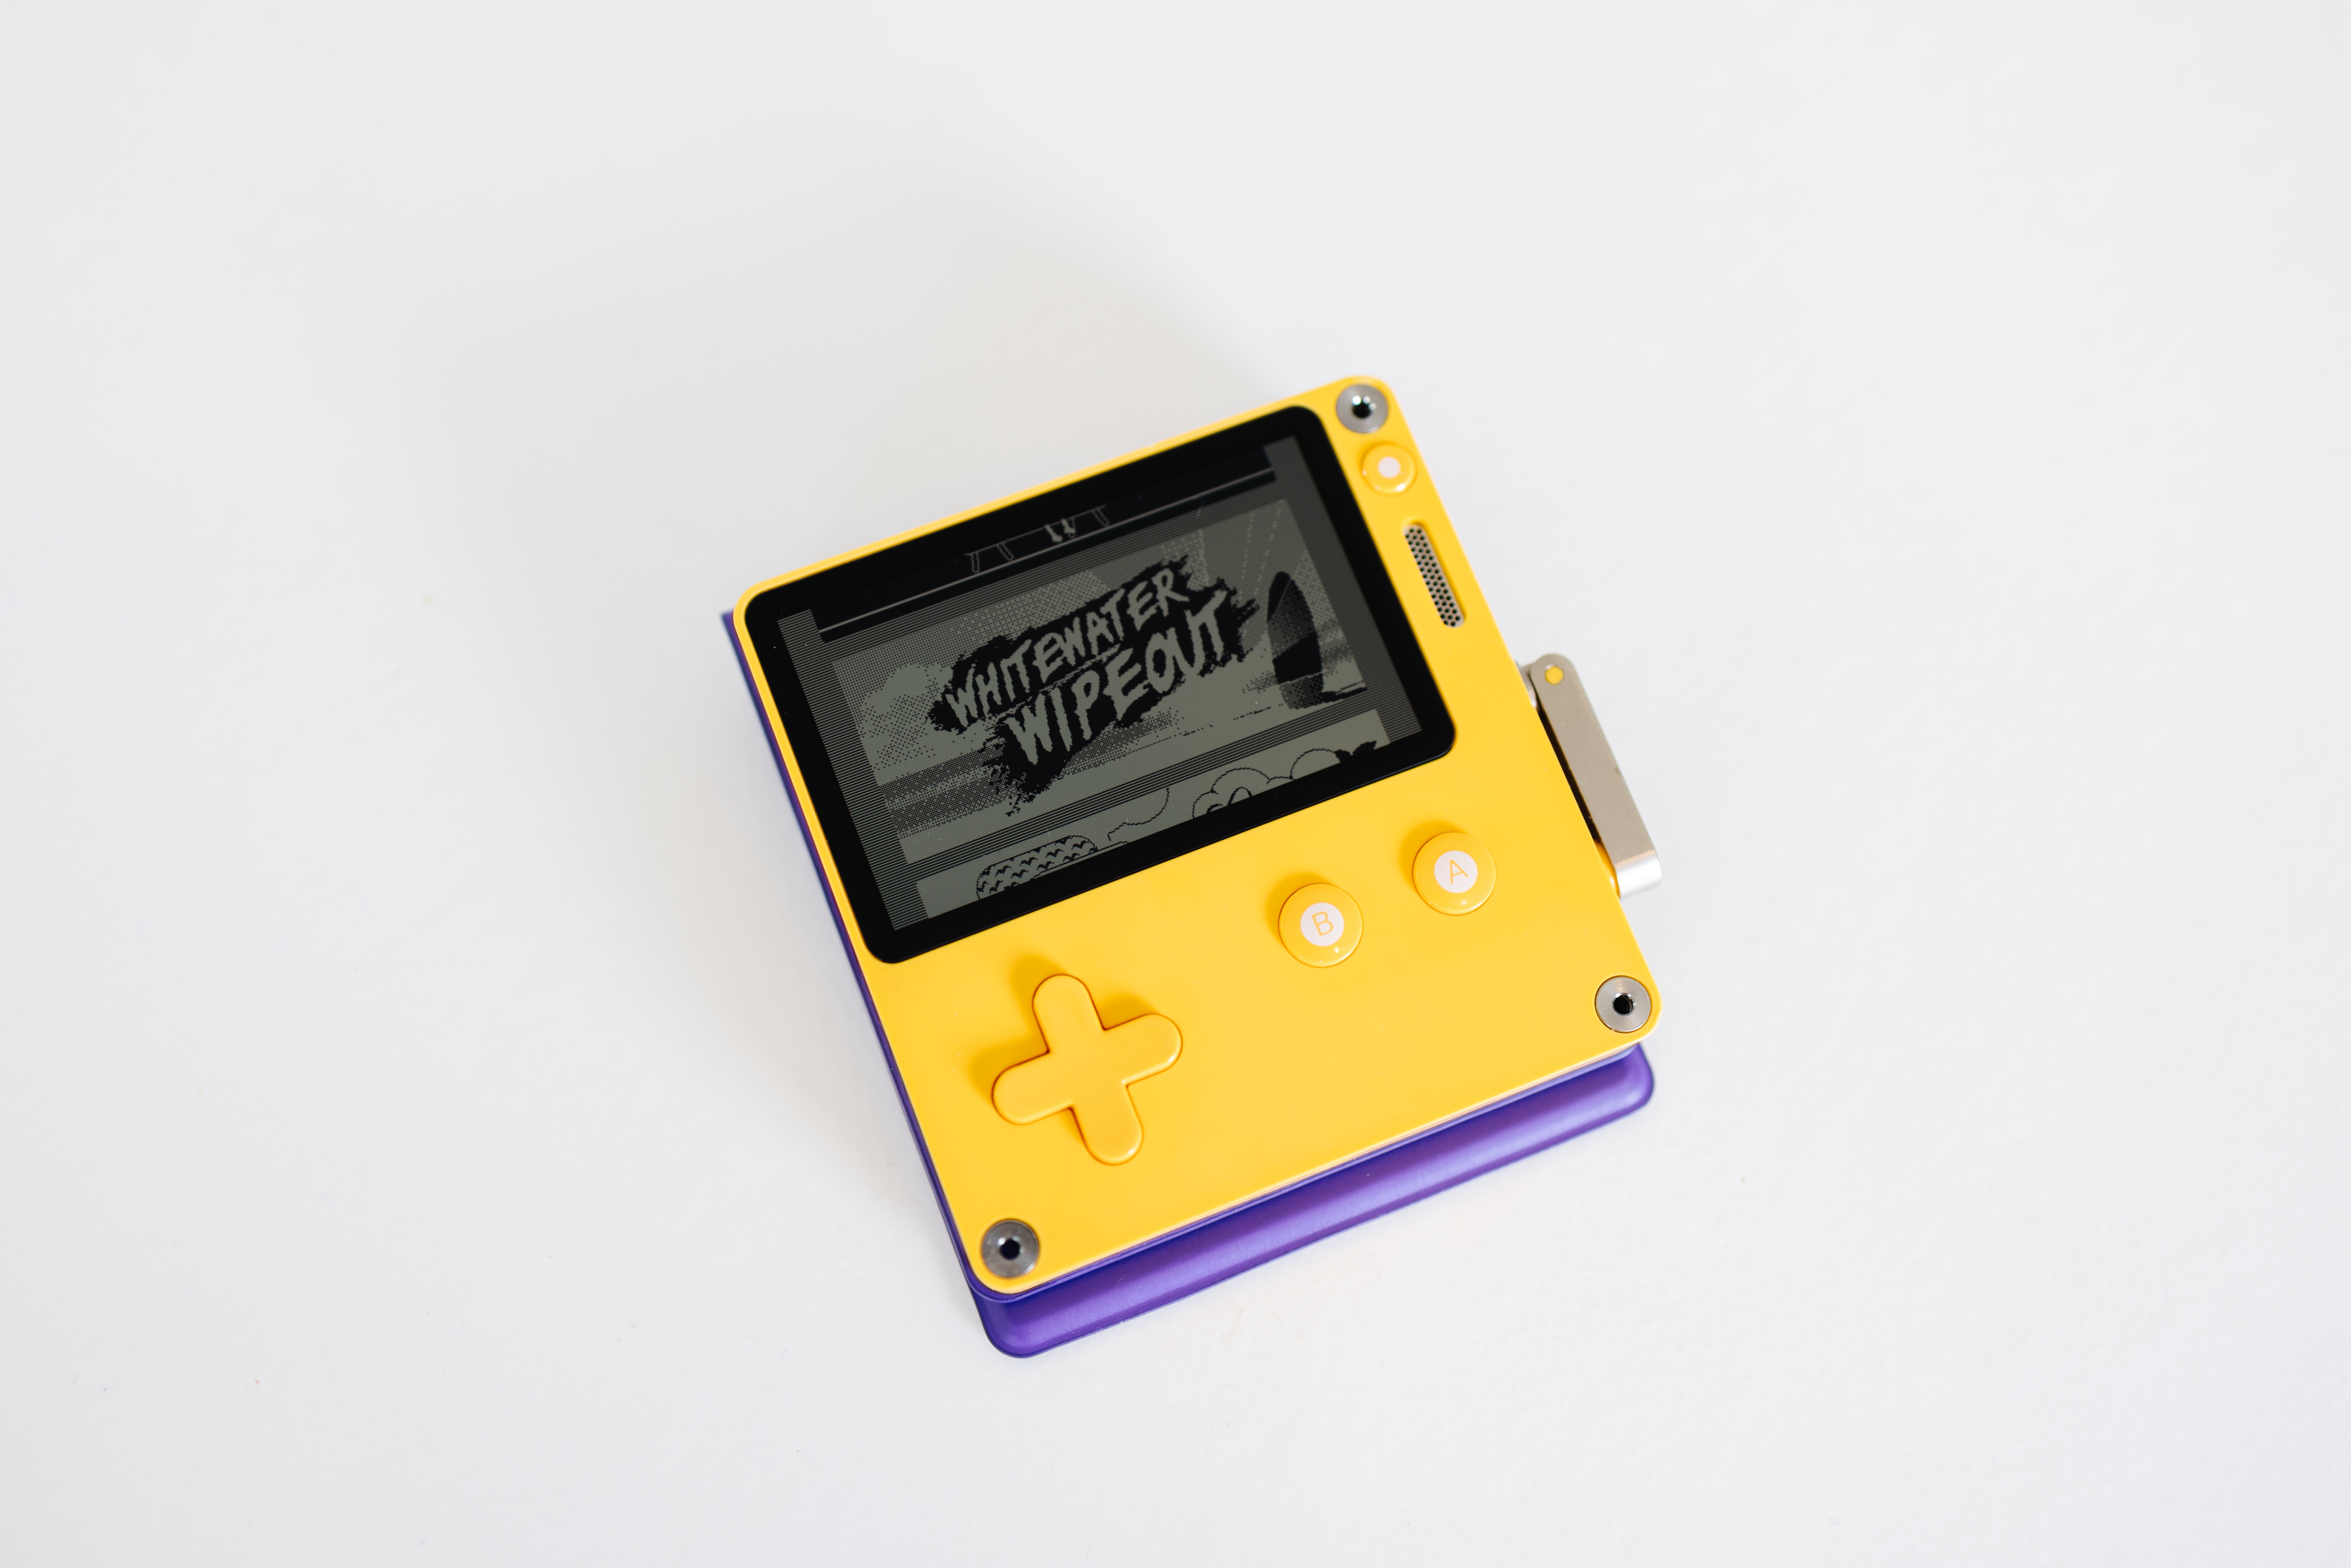
tool, gadget, communication device, rectangle, multimedia, font, electric blue, measuring instrument, metal, logo, electronic instrument, mobile device, brand, circle